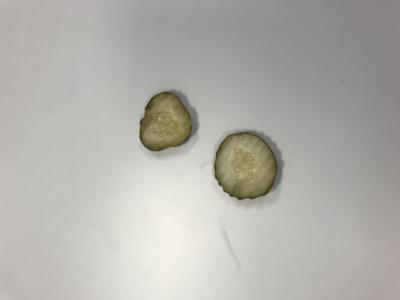
Label: generalcompost